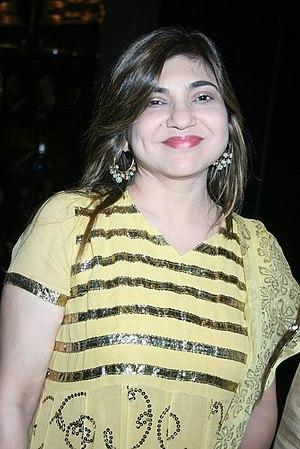
Alka Yagnik, née le 20 mars 1966 à Calcutta en Inde, est une chanteuse de playback. Depuis 1979, elle a enregistré nombre de chansons célèbres à Bollywood.